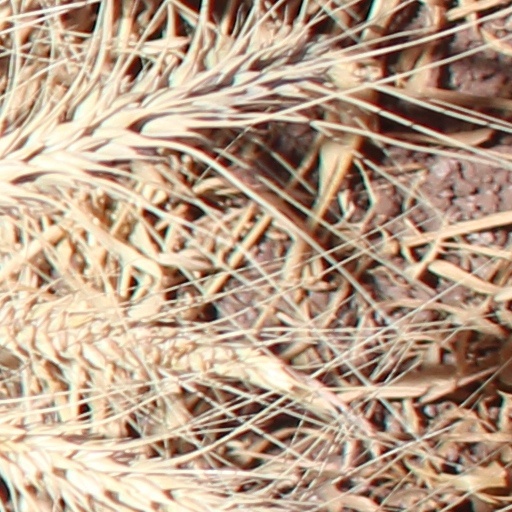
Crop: wheat